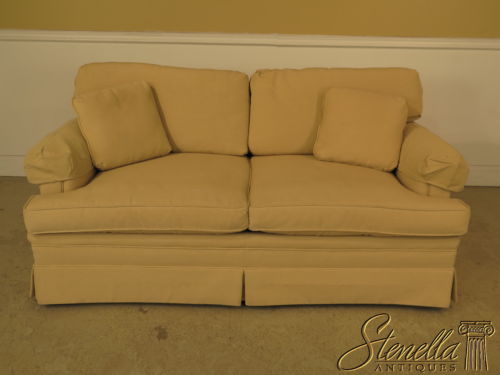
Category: sofa